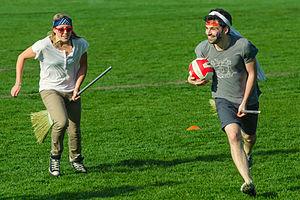
Le quidditch moldu, aussi connu sous le nom de quidditch au sol, est un sport de balle mixte créé en 2005, directement dérivé du sport fictif de quidditch issu de la saga Harry Potter.